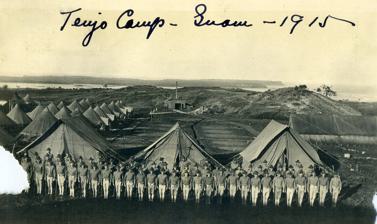
Building: Mount Tenjo Fortifications
Country: Unknown
Year built: 1915
United States historic place Mount Tenjo Fortifications U.S. National Register of Historic Places U.S. Marines at Camp Barnett on Mount Tenjo, 1915 Location One mile west of Route One, northeast of Santa Rita, Guam Coordinates 13°25′13″N 144°41′49″E / 13.42028°N 144.69694°E / 13.42028; 144.69694 Area 2 acres (0.81 ha) Built late 1910s NRHP reference No. 79003745 Added to NRHP March 13, 1979 The Mount Tenjo Fortifications are a historic defensive gun battery site on Mount Tenjo, a hill overlooking Apra Harbor , the principal deep-water port on the island of Guam .  The site includes concrete mounting pads for seven guns and the crumbling remains of a concrete command post structure.  These facilities are located just below the crest of the hill on its west side.  A defensive trench also extends along the top of the plateau-like hill.  Unlike most early 20th-century fortifications on Guam, these facilities were built in the late 1910s by the United States Navy , and not by Japanese forces during the World War II occupation period.  These are the only known surviving pre-World War II defensive fortification sites on the island.  They were functionally abandoned as a result of the 1922 Washington Naval Conference .  Mount Tenjo was the site of battle during the 1944 liberation of Guam . The site was listed on the National Register of Historic Places in 1979. See also National Register of Historic Places listings in Guam References